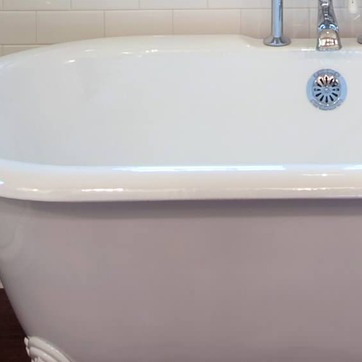
Material: ceramic